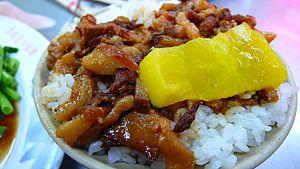
La culture taïwanaise est un mélange hybride de cultures confucianiste, Han Chinois, japonaise, européenne, américaine, et de celle des aborigènes taïwanais, souvent perçu dans un sens à la fois traditionnel et moderne. L'expérience sociopolitique commune à Taïwan a développé peu à peu une identité culturelle taïwanaise et une sensation de conscience culturelle taïwanaise, qui ont été largement été débattues à Taïwan.